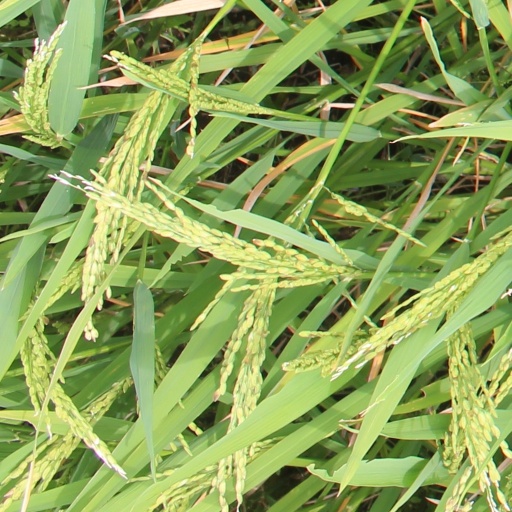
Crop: rice